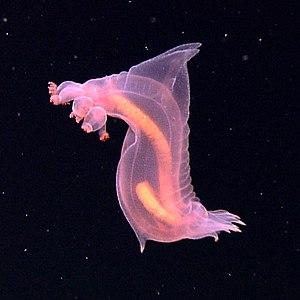
Enypniastes eximia est une espèce de concombres de mer des abysses, de la famille des Pelagothuriidae, la seule identifiée avec certitude du genre Enypniastes.
Enypniastes est un genre de concombres de mer des abysses, de la famille des Pelagothuriidae.